Portrait of a Marriage

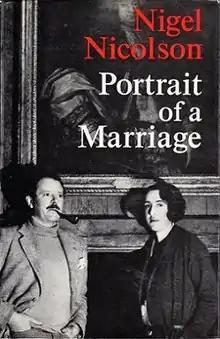
First edition

Portrait of a Marriage: Vita Sackville-West and Harold Nicolson is the 1973 biography of writer and gardener Vita Sackville-West compiled by her son Nigel Nicolson from her journals and letters.